Michael Shiner

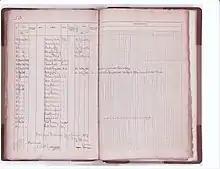
Muster of the Washington Navy Yard Ordinary, dated 1 Jan 1827. Michael Shiner number 39, "O.S." or ordinary seaman, and many of the other individuals enumerated O.S., e.g. Thomas Penn, Basil Brown, John Thompson, and Joseph Savoy were in fact enslaved.Photo National Archives and Records Administration Washington DC

In the early nineteenth century naval shipyard, the Ordinary was where naval ships were held in reserve, or for later need. Ships in Ordinary normally were older vessels awaiting restoration that had minimal crews of semi-retired or disabled sailors who remained on board to make sure that the vessels were kept in usable condition, provided security, kept the bilge pump operating, and ensured the lines were secure. Here enslaved African Americans worked as seamen, cooks, servants or laborers, performing many of the most unpleasant and difficult jobs. The work they did included scraping the hull, moving timber, and helping to suppress fires. Their wages were paid directly to their owners. At the navy yard enslaved workers were given limited medical treatment per the Secretary of the Navy's 1813 letter. This emergency medical care was provided solely to reassure and preserve the slaveholders property. Michael Shiner was treated on at least two occasions 1827 and 1829 for "fever". As an enslaved laborer Shiner's movements were on occasion carefully observed and recorded in the navy yard station log i.e. 27 and 28 December 1828.